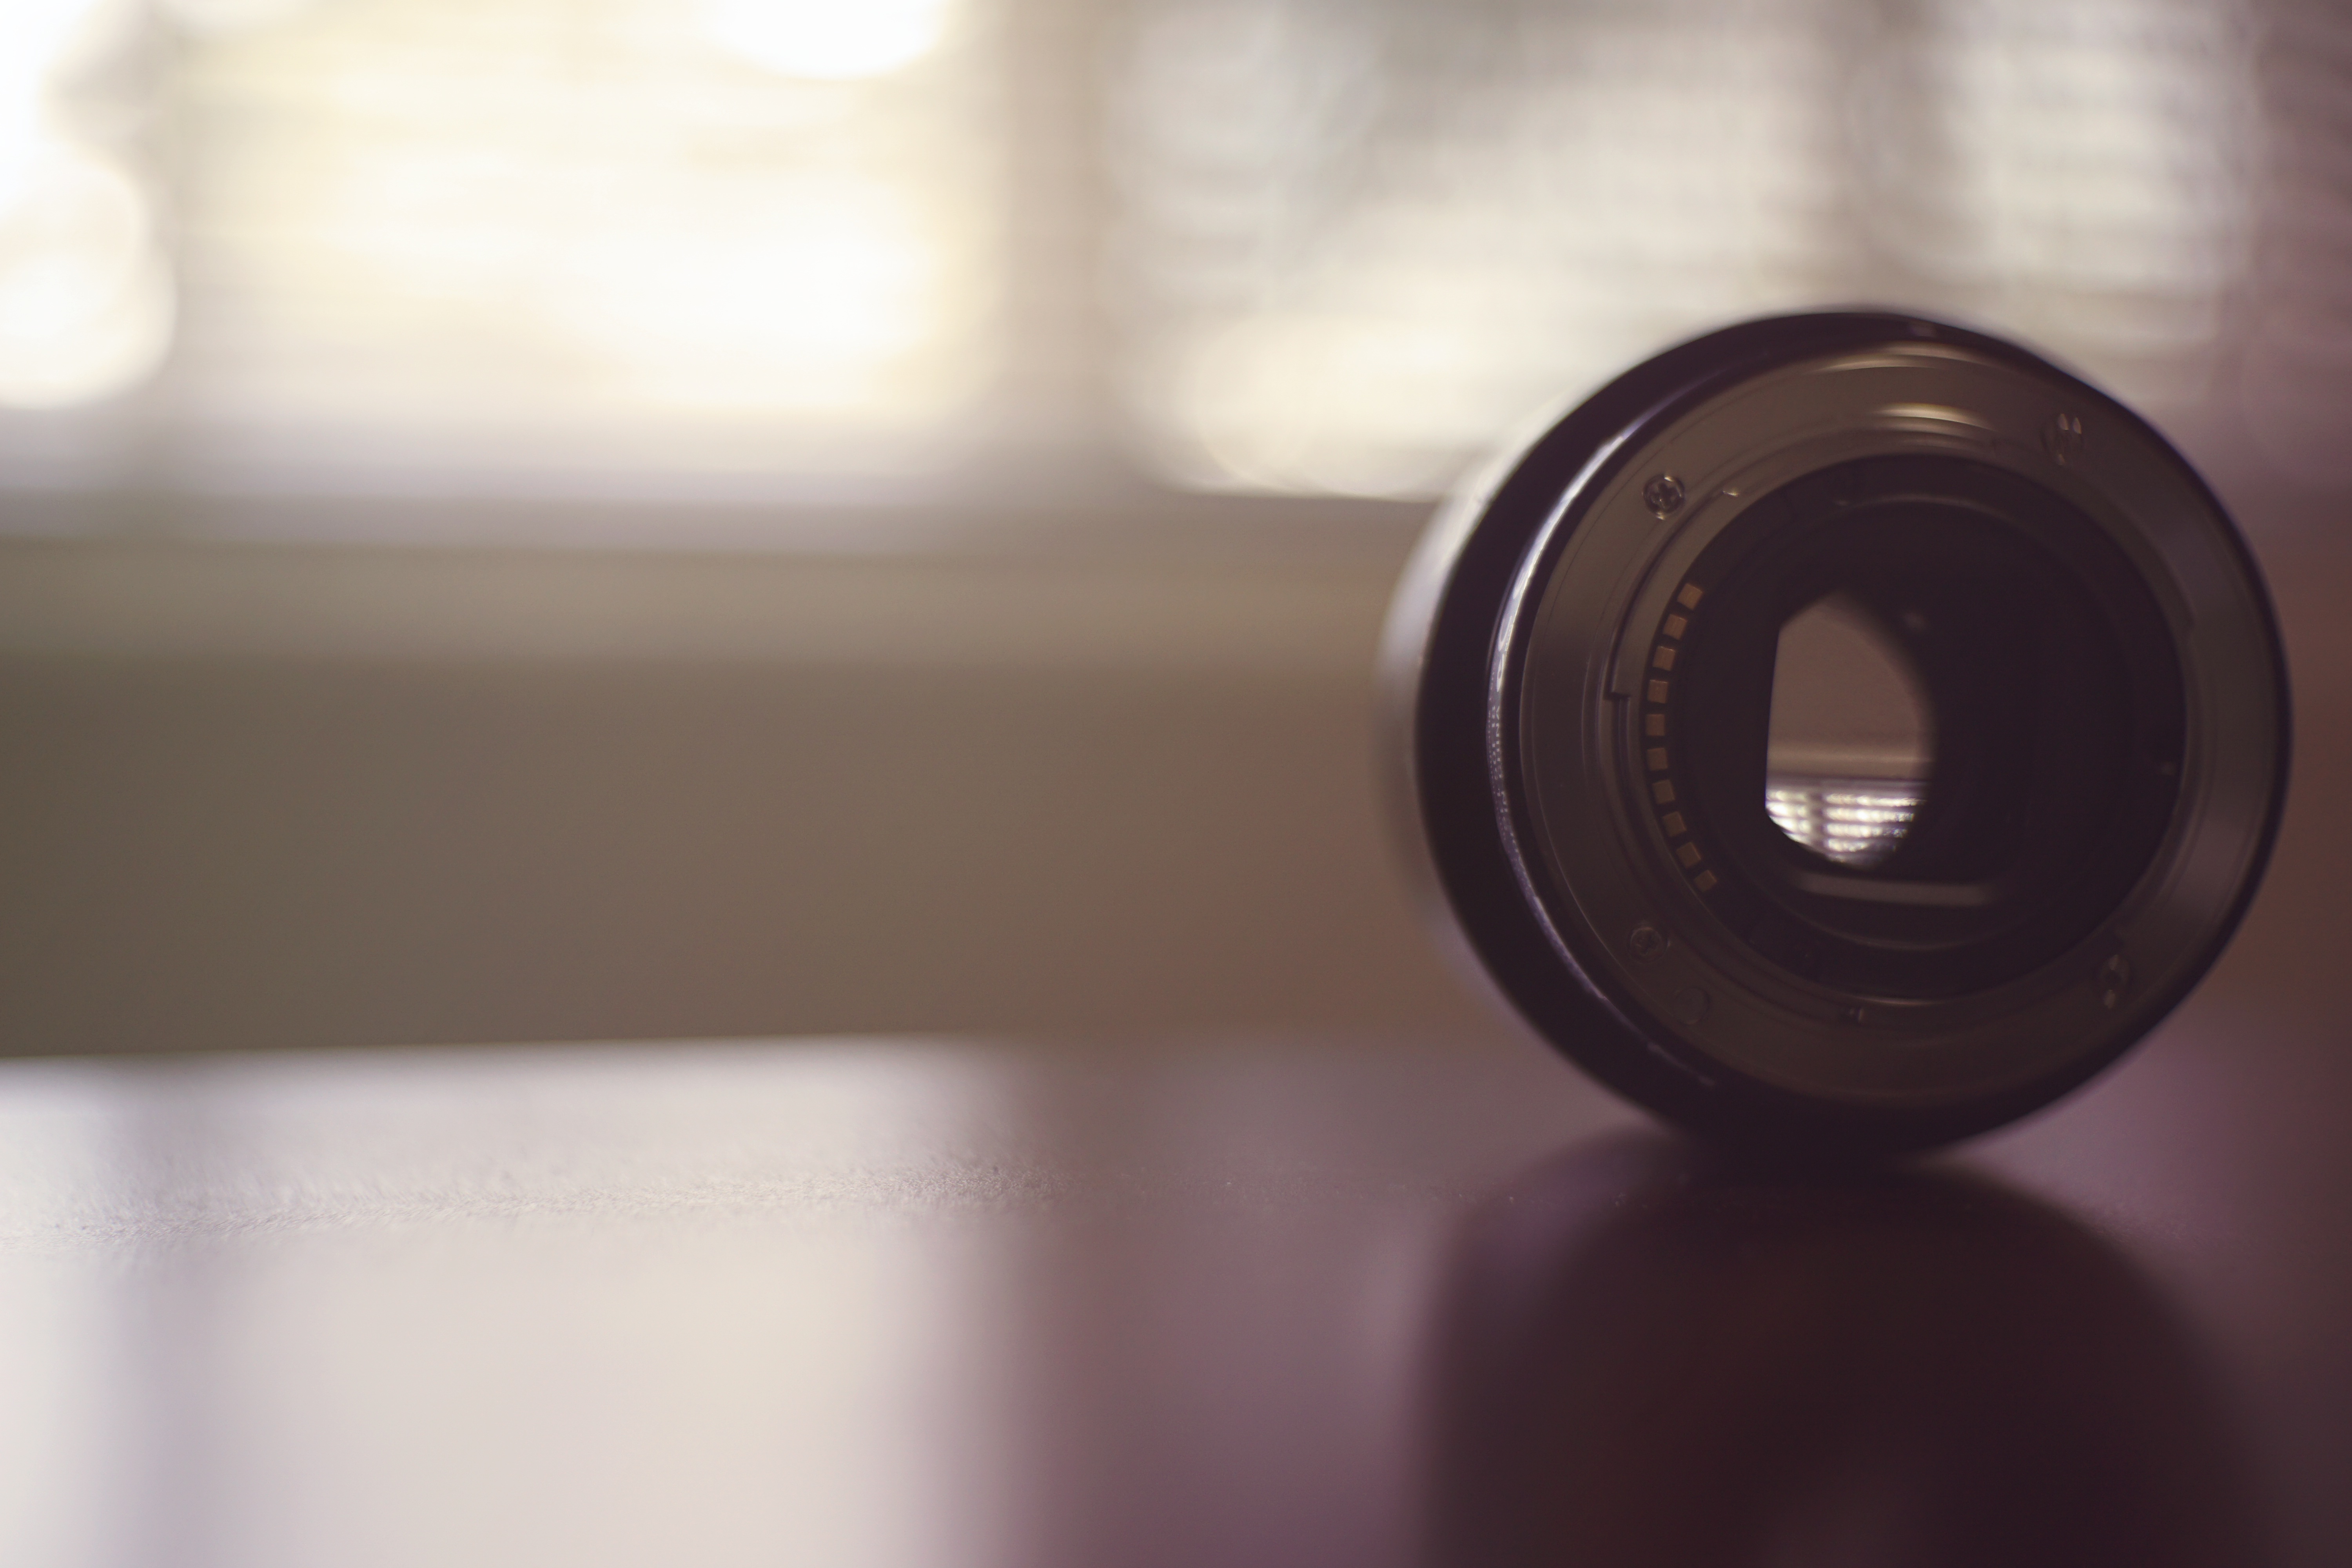
light, white, camera, photography, black, lighting, close up, product, eye, camera lens, shape, cameras optics